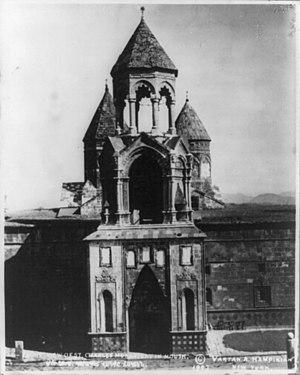
Le monastère Saint-Karapet ou monastère Saint-Jean-le-Précurseur, également couvent des Neuf Coins et Glakavank, est un monastère arménien situé aujourd'hui en Turquie, près de l'actuelle ville de Muş. Fondé selon la tradition par saint Grégoire l'Illuminateur au IVᵉ siècle mais ne se développant qu'à partir des années 940, cet important centre religieux arménien composé de quatre églises a été détruit lors et après le génocide arménien.